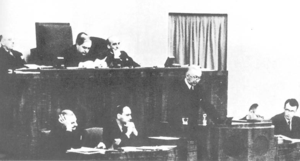
Le contexte de la guerre d'Hiver couvre la période précédent le déclenchement de la guerre d'Hiver entre la Finlande et l'Union soviétique en 1939-1940. Elle s'étend de la déclaration d'indépendance de la Finlande en 1917 aux négociations soviéto-finlandaises en 1938-1939. Avant son indépendance, la Finlande était un grand-duché autonome à l'intérieur de la Russie impériale. Au cours de la guerre civile finlandaise, les Gardes rouges, soutenus par les bolcheviks russes, furent défaits. Craignant les Soviétiques dans les années 1920 et 1930, les Finlandais tentèrent constamment de s'aligner sur la neutralité scandinave, en particulier celle de la Suède. En outre, les Finlandais engagèrent une coopération militaire secrète avec l'Estonie dans les années 1930.